Infant

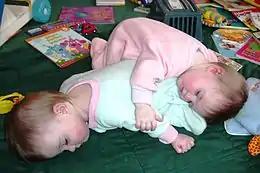
Eight-month-old twin sisters

Attachment theory is primarily an evolutionary and ethological theory whereby the infant or child "seeks proximity" to a "specified attachment figure" in situations of alarm or distress for the purpose of survival. The forming of attachments is considered to be the foundation of the infant/child's capacity to form and conduct relationships throughout life. Attachment is not the same as love or affection although they often go together. Attachment and attachment behaviors tend to develop between the age of six months and 3 years. Infants become attached to adults who are sensitive and responsive in social interactions with the infant, and who remain as consistent caregivers for some time. Parental responses lead to the development of patterns of attachment, which in turn lead to 'internal working models' which will guide the individual's feelings, thoughts, and expectations in later relationships. There are a number of attachment 'styles' namely 'secure', 'anxious-ambivalent', 'anxious-avoidant', (all 'organized') and 'disorganized', some of which are more problematic than others. A lack of attachment or a seriously disrupted capacity for attachment could potentially amount to serious disorders.